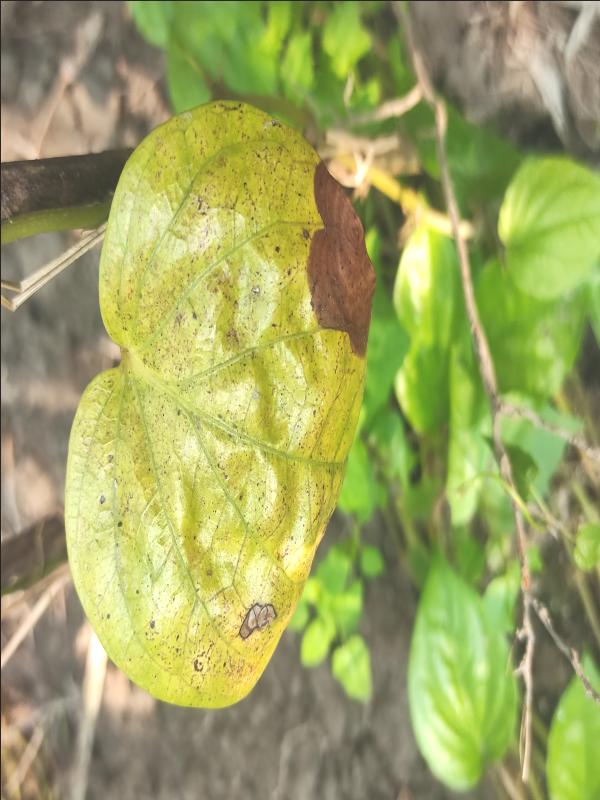
Label: Fungal_Brown_Spot_Disease